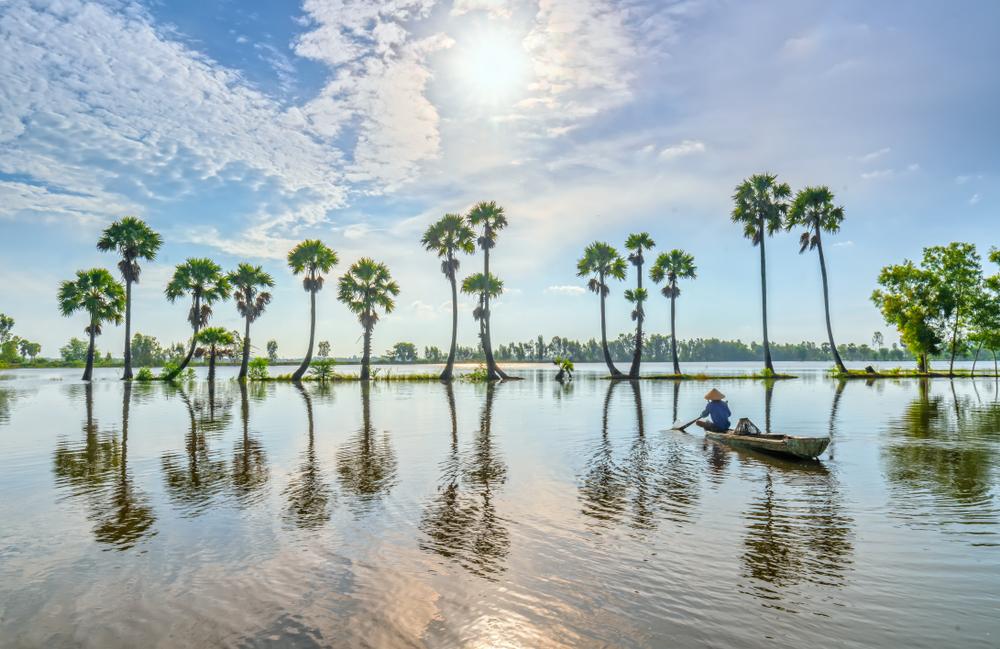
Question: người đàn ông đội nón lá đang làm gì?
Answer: đang chèo xuồng